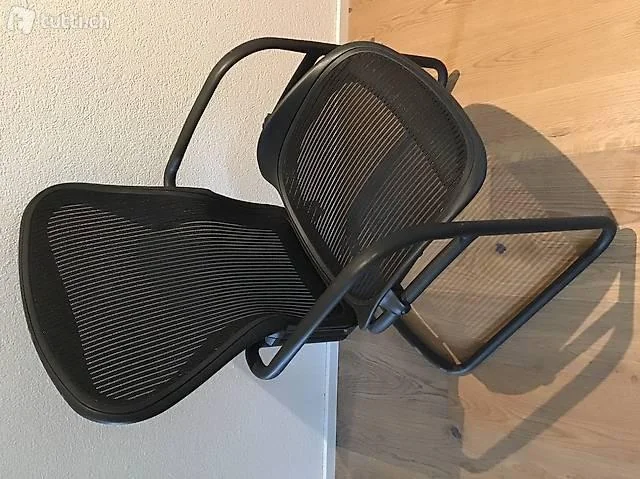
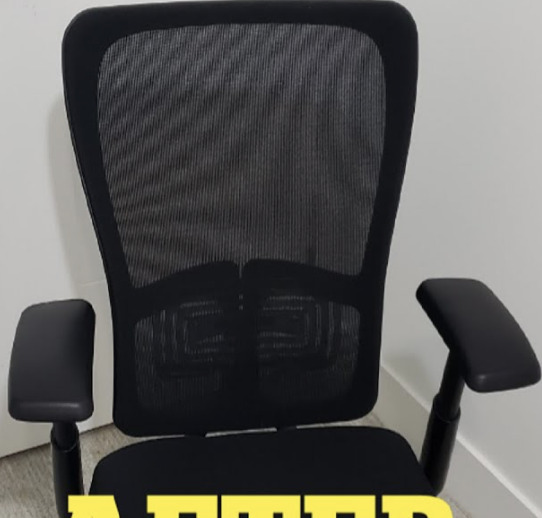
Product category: items_chair
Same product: no